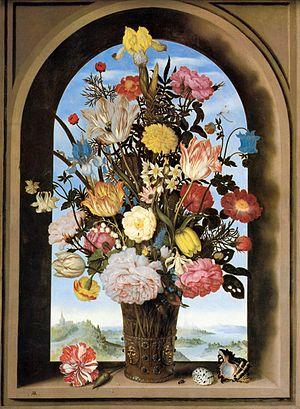
La Mauritshuis, officiellement dénommée Cabinet royal de peintures, est un musée situé à La Haye, aux Pays-Bas, principalement consacré à l'art du XVIIᵉ siècle, siècle d'or néerlandais. Il a attiré environ 260 000 visiteurs en 2007. Le bâtiment datant de 1640, construit par les célèbres architectes Jacob van Campen et Pieter Post, fut à l'origine la résidence du comte Jean-Maurice de Nassau-Siegen. Il appartient aujourd'hui au gouvernement des Pays-Bas et est répertorié dans le classement des 100 plus beaux bâtiments historiques du pays.
Ambrosius Bosschaert l'Ancien, né le 18 janvier 1573 à Anvers et mort en 1621 à La Haye, est un peintre néerlandais.